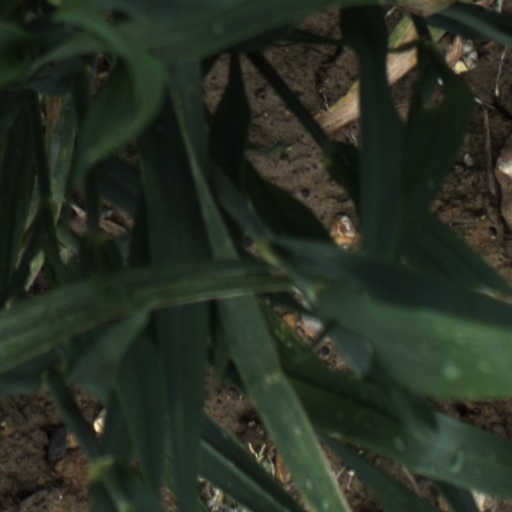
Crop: wheat